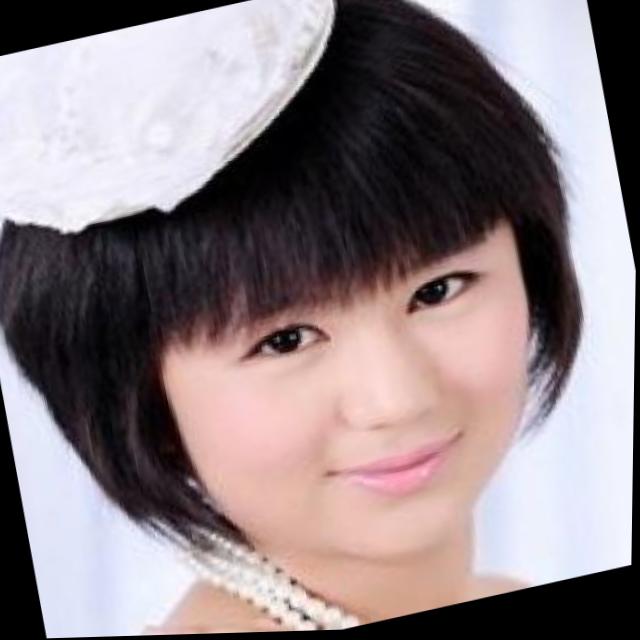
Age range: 13-20